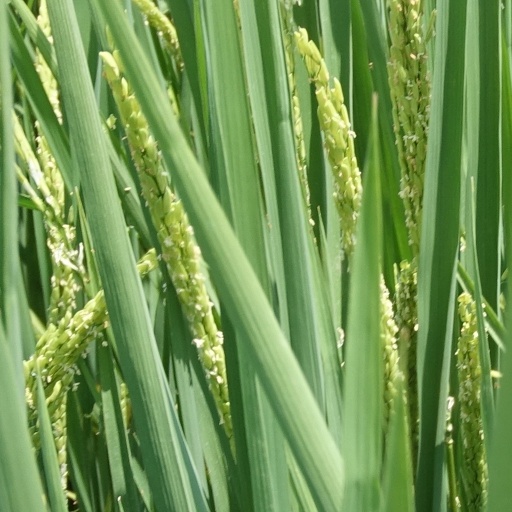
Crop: rice